Elgsnes Chapel

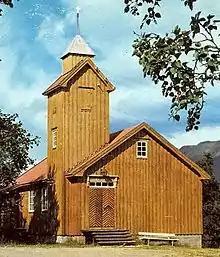
View of the chapel

Elgsnes Chapel is a chapel of the Church of Norway in Harstad Municipality in Troms county, Norway. It is located in the village of Elgsnes on the island of Hinnøya, just northwest of the town of Harstad. It is an annex chapel for the Trondenes parish which is part of the Trondenes prosti (deanery) in the Diocese of Nord-Hålogaland. The brown, wooden church was built in a long church style in 1985 using plans drawn up by the architect Ivar Tolo who was hired by Edvard Ruud. The church seats about 100 people.